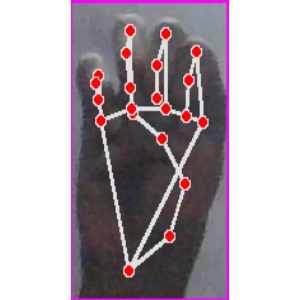
अक्षर: म